Assuta Medical Center

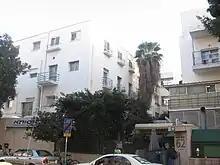
Old Bauhaus building on Jabotinsky Street

The hospital was founded in Tel Aviv in 1936 by Ben-Zion Harel, a physician who later became a Member of Knesset. It had a staff of 34 doctors and 74 beds. The architect was Joseph Neufeld, a leading proponent of the International Style in Israel.